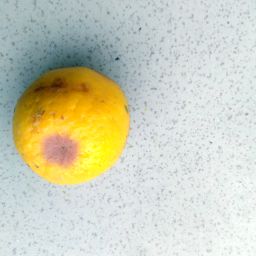
Fruit: Orange
Quality: Bad